Hussein Bakry Gazzaz

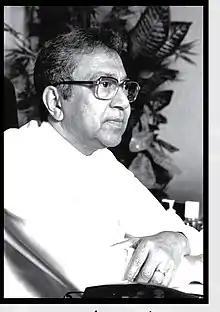
Gazzaz Head Office

Hussein Bakry Gazzaz (1925 – 7 January, 2021) was a Saudi Arabian businessman who founded the Gazzaz Department Stores chain in the Kingdom of Saudi Arabia.